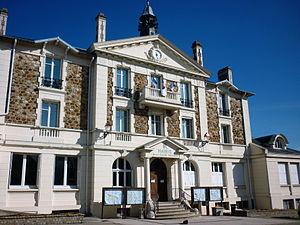
Mairie de Wissous, Essonne, France
Wissous est une commune française située à environ quatorze kilomètres au sud-ouest de Paris dans le département de l'Essonne en région Île-de-France. La commune se situe à la frontière avec les Hauts-de-Seine et le Val-de-Marne.